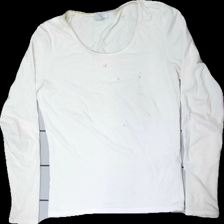
View: front
Type: Top
Category: Ladies
Brand: Amisu (New Yorker)
Colors: White
Material: 87% cotton, 13% cont?
Cut: Tight, C-collar
Size: M
Stains: Major
Smell: Minor
Price range: <50
Recommended usage: Export
Comment: Smells lightly of perfume